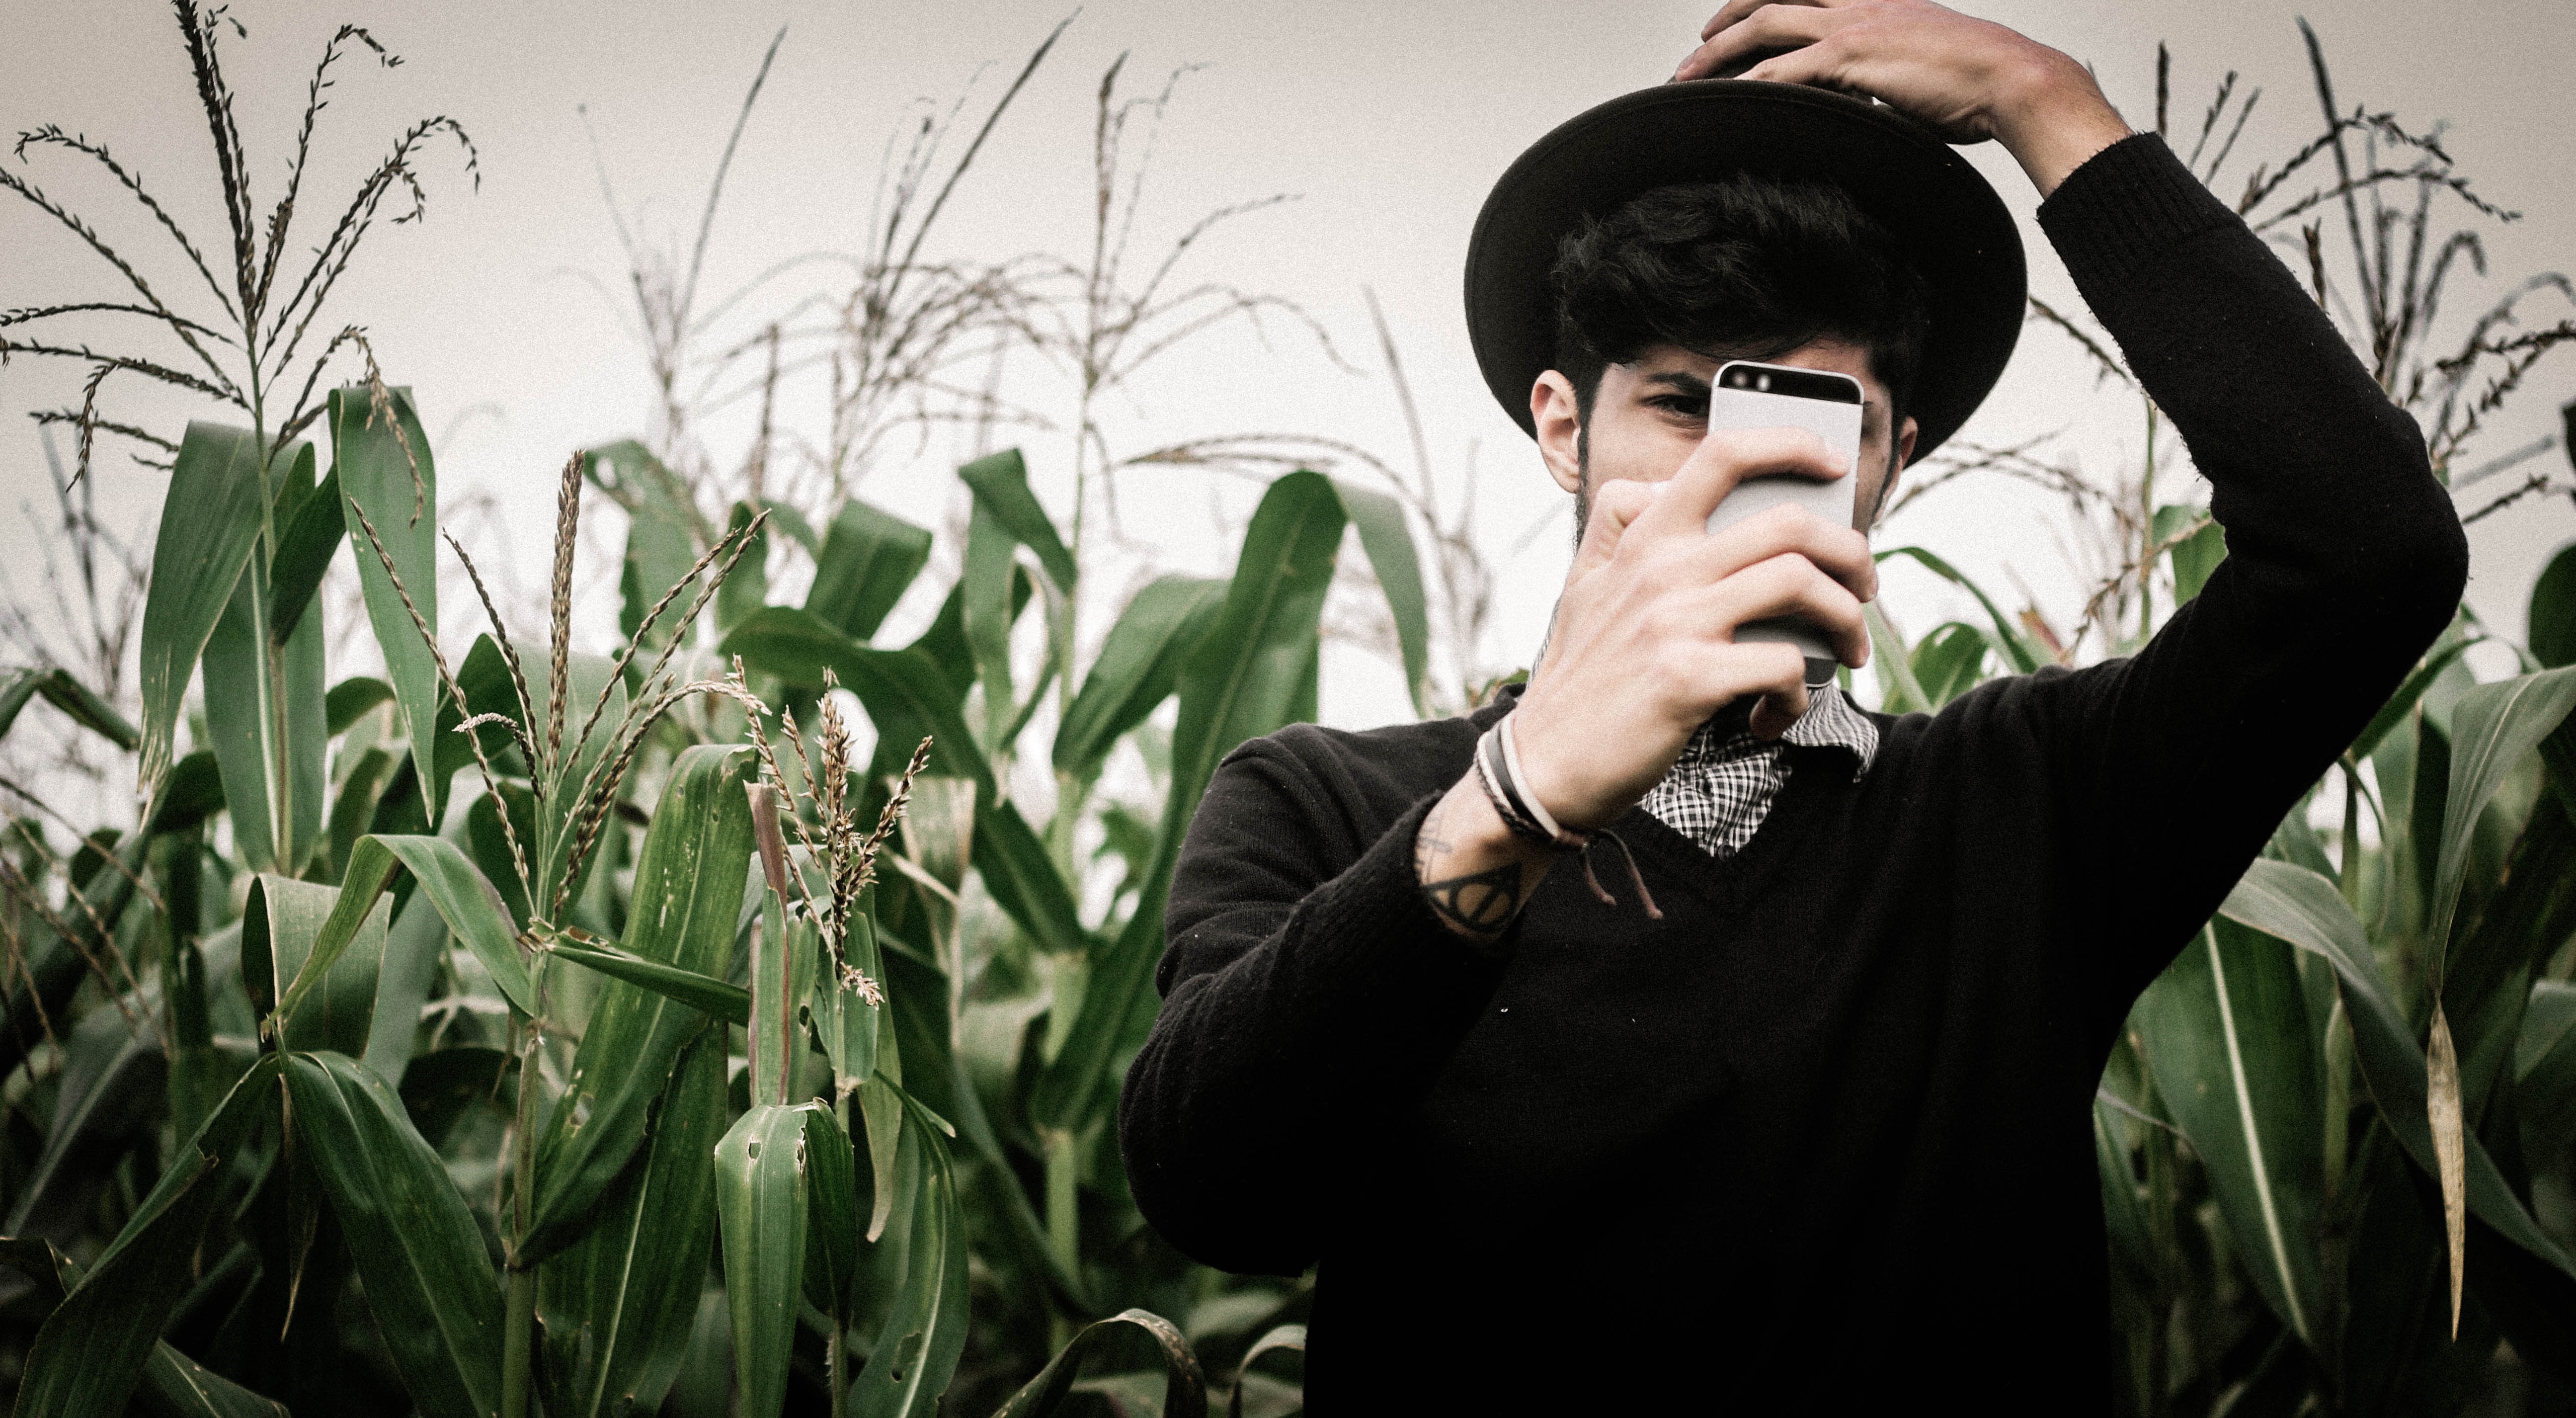
man, photography, flower, green, groom, photograph